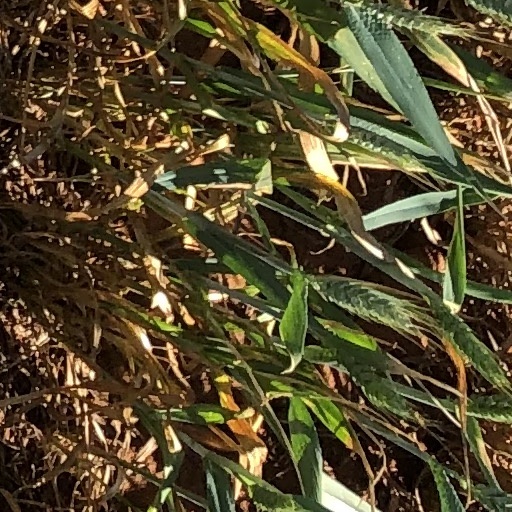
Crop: wheat